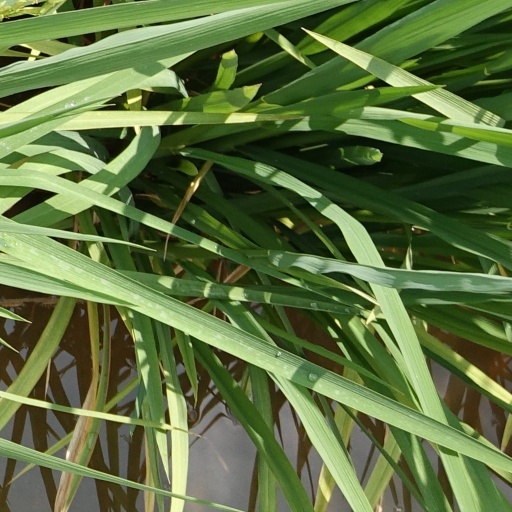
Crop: rice